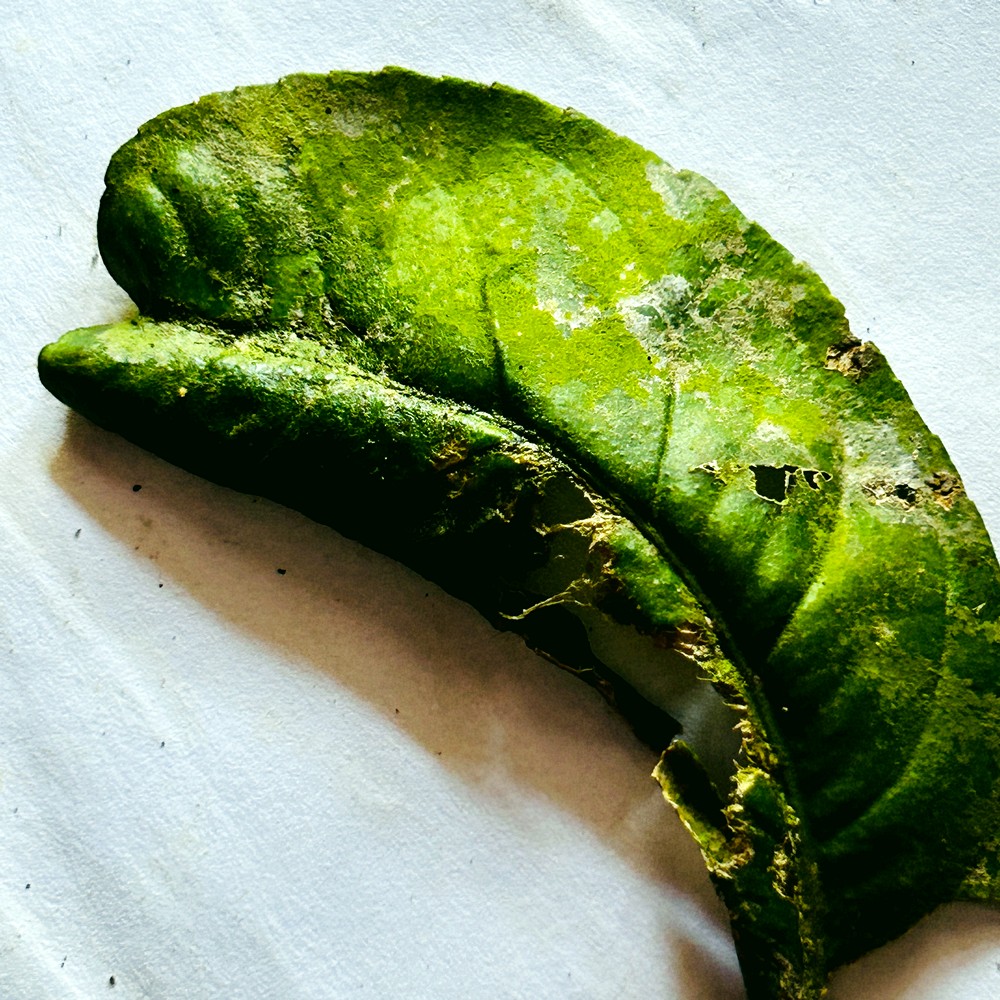
Label: Deficiency Leaf